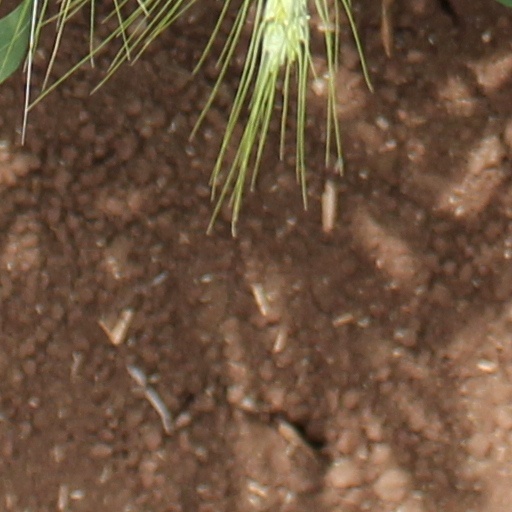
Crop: wheat